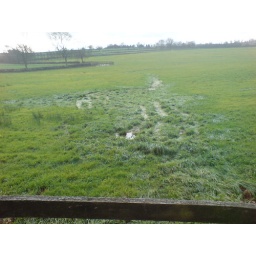
field in front of house showing floodwater passage